Helen FitzGerald

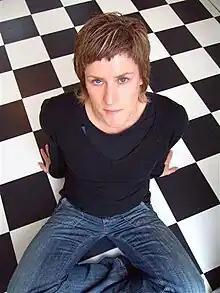
Helen FitzGerald

Helen FitzGerald (born 1966) is an Australian novelist and screenwriter. Her debut novel, "Dead Lovely", was published by Allen & Unwin in 2007, and "The Exit" in 2015 by Faber & Faber. "Viral" was released in 2016.